Chapeltoun

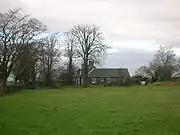
Cankerton, previously Cakertonhole, from near Wattshode.

Bogflat Farm has been lovingly rebuilt circa 2004 by Stuart Kerr and his wife Stephanie. Stewarton Old Parish Records show Hugh Parker and his spouse Susanna Wardrop living at Bogflat in 1809 when their daughter Annabella was born. The Parkers were still in residence at the time of the 1841 census. Neighbours Susanna Wardrop Parker of Bogflat Farm and Agnes Wardrop Watt in Parkside Farm were sisters. John Earl and Isobel his spouse were residing at Bogside in 1827.